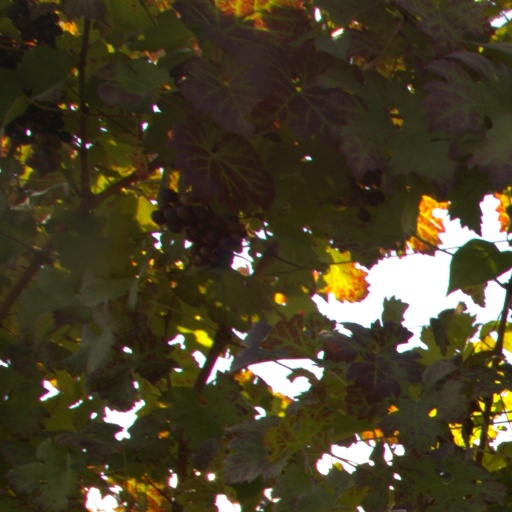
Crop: grape